Bleach: Thousand-Year Blood War

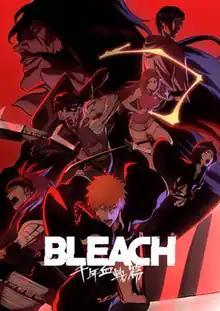
Key visual for the series

, also known as Bleach: The Blood Warfare, is a Japanese anime television series based on Tite Kubo's manga series "Bleach" and a direct sequel to its predecessor anime series of the same name. In March 2020, "Weekly Shōnen Jump" and "Bleach 20th Anniversary Project & Tite Kubo New Project Presentation" livestream announced that the manga's final story arc, the "Thousand-Year Blood War", would receive an anime project. In November 2020, it was confirmed that the anime project would be a television series adapting the entirety of the arc. The trailer and visual for the series were revealed at the Jump Festa in December 2021.